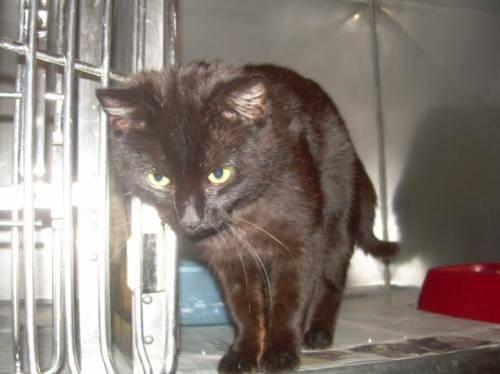
cat